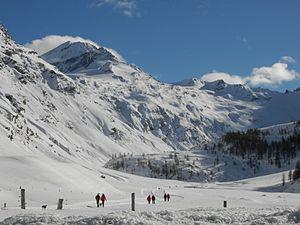
Le piz Tremoggia ou pizzo delle Tre Mogge en italien est un sommet des Alpes, à cheval entre la Lombardie en Italie et le canton des Grisons en Suisse.